Denzel Washington on screen and stage

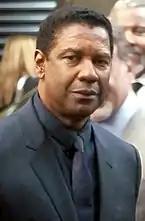
Denzel Washington at the 2016 TIFF

Denzel Washington is an American actor known for his performances on stage and screen as well as for his work as director and producer on the latter. Washington made his feature film debut in "Carbon Copy" (1981). In 1982, Washington made his first appearance in the medical drama "St. Elsewhere" as Dr. Philip Chandler. The role proved to be the breakthrough in his career. He starred as Private First Class Melvin Peterson in the drama "A Soldier's Story" (1984). The film was an adaptation of the Off-Broadway play "A Soldier's Play" (1981–1983) in which Washington had earlier portrayed the same character.